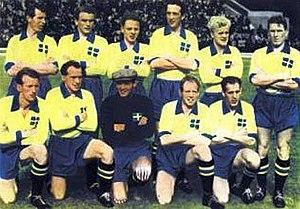
Gustaf Ingvar Bertil Gärd était un joueur et entraîneur de football international suédois.
L'équipe de Suède de football est la sélection de joueurs suédois représentant le pays lors des compétitions internationales de football masculin, sous l'égide de la Fédération suédoise de football.